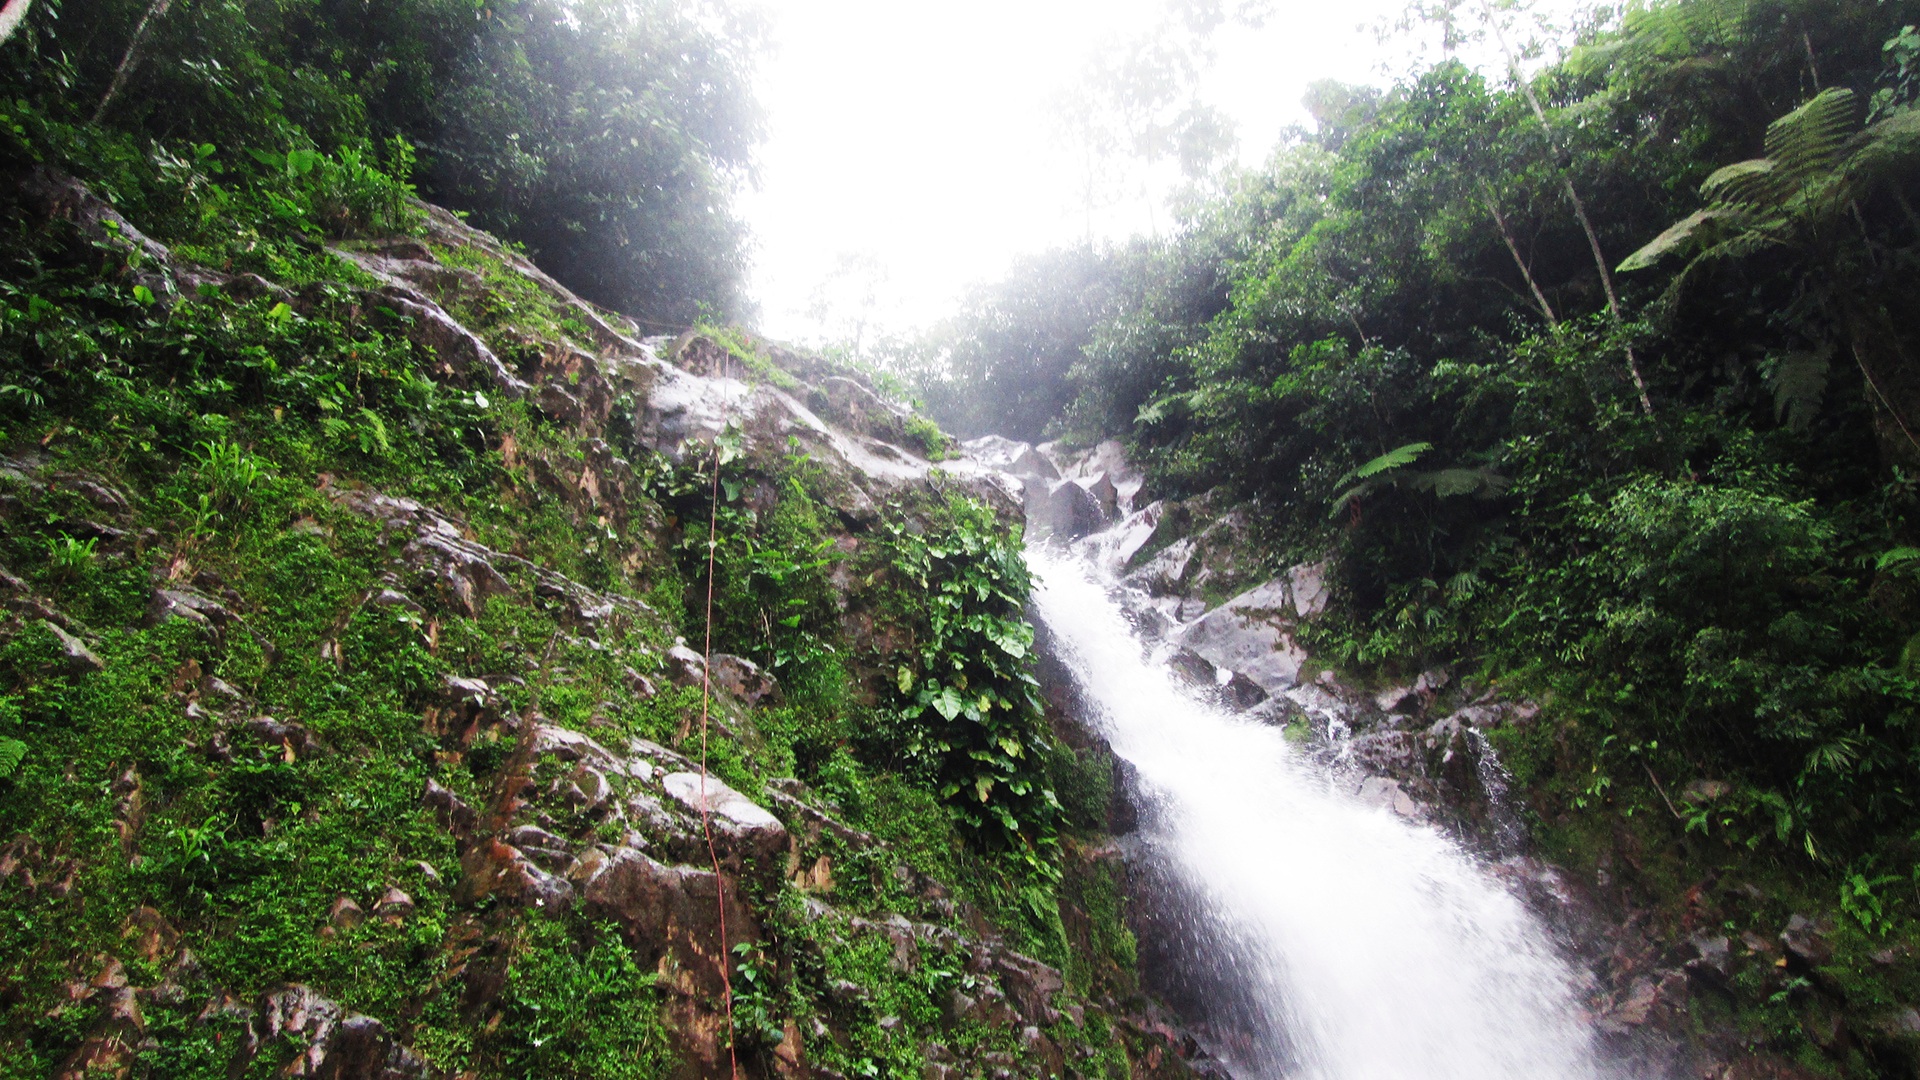
forest, waterfall, trail, stream, jungle, body of water, rainforest, ravine, wasserfall, water feature, watercourse, geological phenomenon